MV Rena

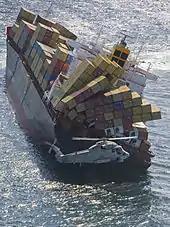
"Rena" aground

On Wednesday, 5 October 2011, at 2:20 AM while sailing from Napier to Tauranga, the "Rena" ran aground on the Astrolabe Reef off the Bay of Plenty, New Zealand. The ship was carrying 1,368 containers, eight of which contained hazardous materials, as well as 1,700 tonnes of heavy fuel oil and 200 tonnes of marine diesel.